Daniel Humair

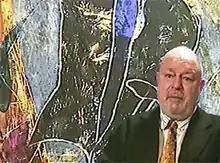
Screenshot of a video by l'Encyclopédie audiovisuelle de l'art contemporain

Daniel Humair (born 23 May 1938 in Geneva, Switzerland) is a Swiss drummer, composer, and painter.